Busch Gardens Tampa Bay

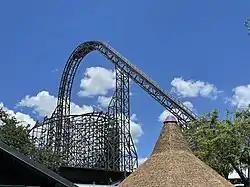
Iron Gwazi's lift hill and inversion

After its success, the Fun Card was reintroduced in 2001 for Florida residents. Rhino Rally opened to the public on May 23. After the events on September 11 attacks, Anheuser-Busch temporarily closed its parks, but reopened the following day. Starting in June 2002, the park was the first Florida to offer a second day free entrance when it rained during a guests stay. In August, the park indicated it would replace its Dolphin Theater with a 4D film theater. Several projects were proposed to open during the 2003 season, including a white rhino habitat, an add-on zoo keeper experience, a revitalized Timbuktu area with the Das Festhaus restaurant being rethemed, and the premiere of the 4D film, "Haunted Lighthouse". A new logo would also be introduce to phase out an old one used for 20 years prior. General manager Carson was replaced by Dan Brown in mid-May. The 4D film debuted in the newly constructed 750-seat theater in May, with the Timbuktu revamp and the Kasbah restaurant scheduled to open soon after. The area for the three white rhinos from South Africa debuted in June.